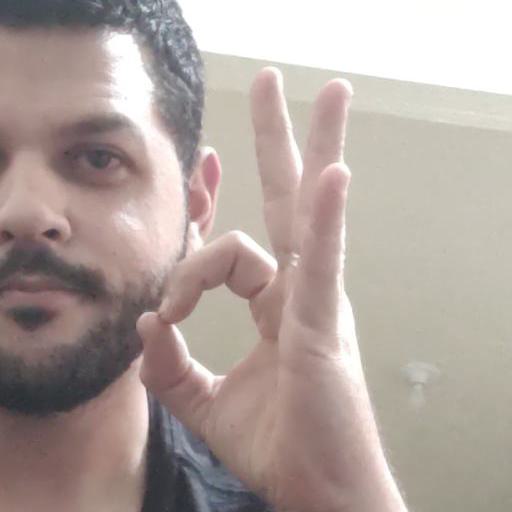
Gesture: ok